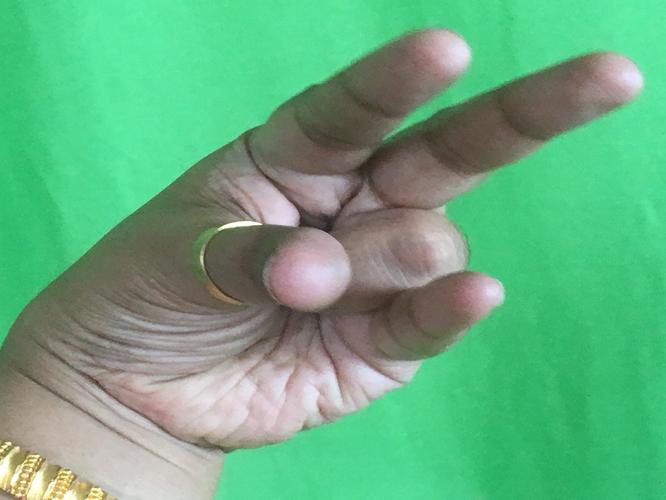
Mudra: Kangulam
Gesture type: single_hand